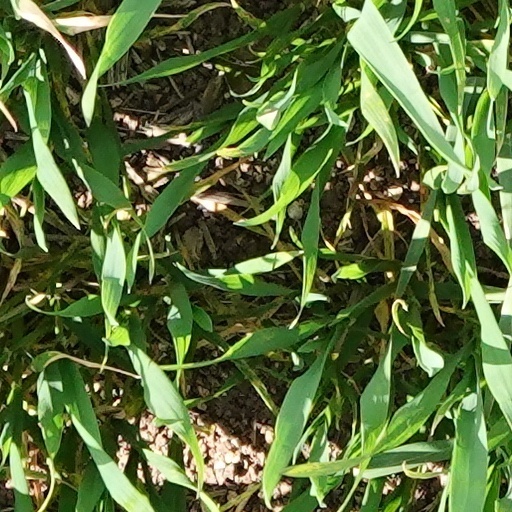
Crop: wheat